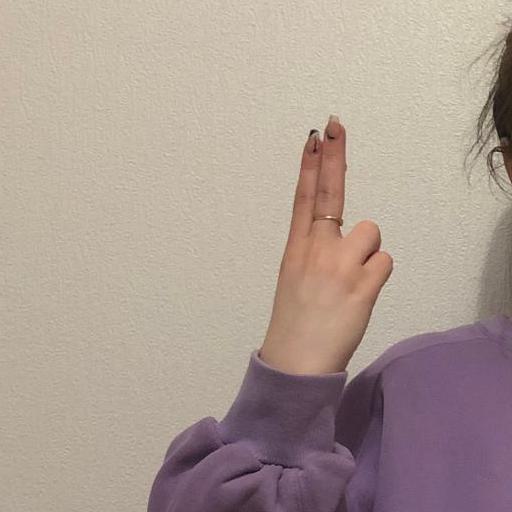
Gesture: two_up_inverted